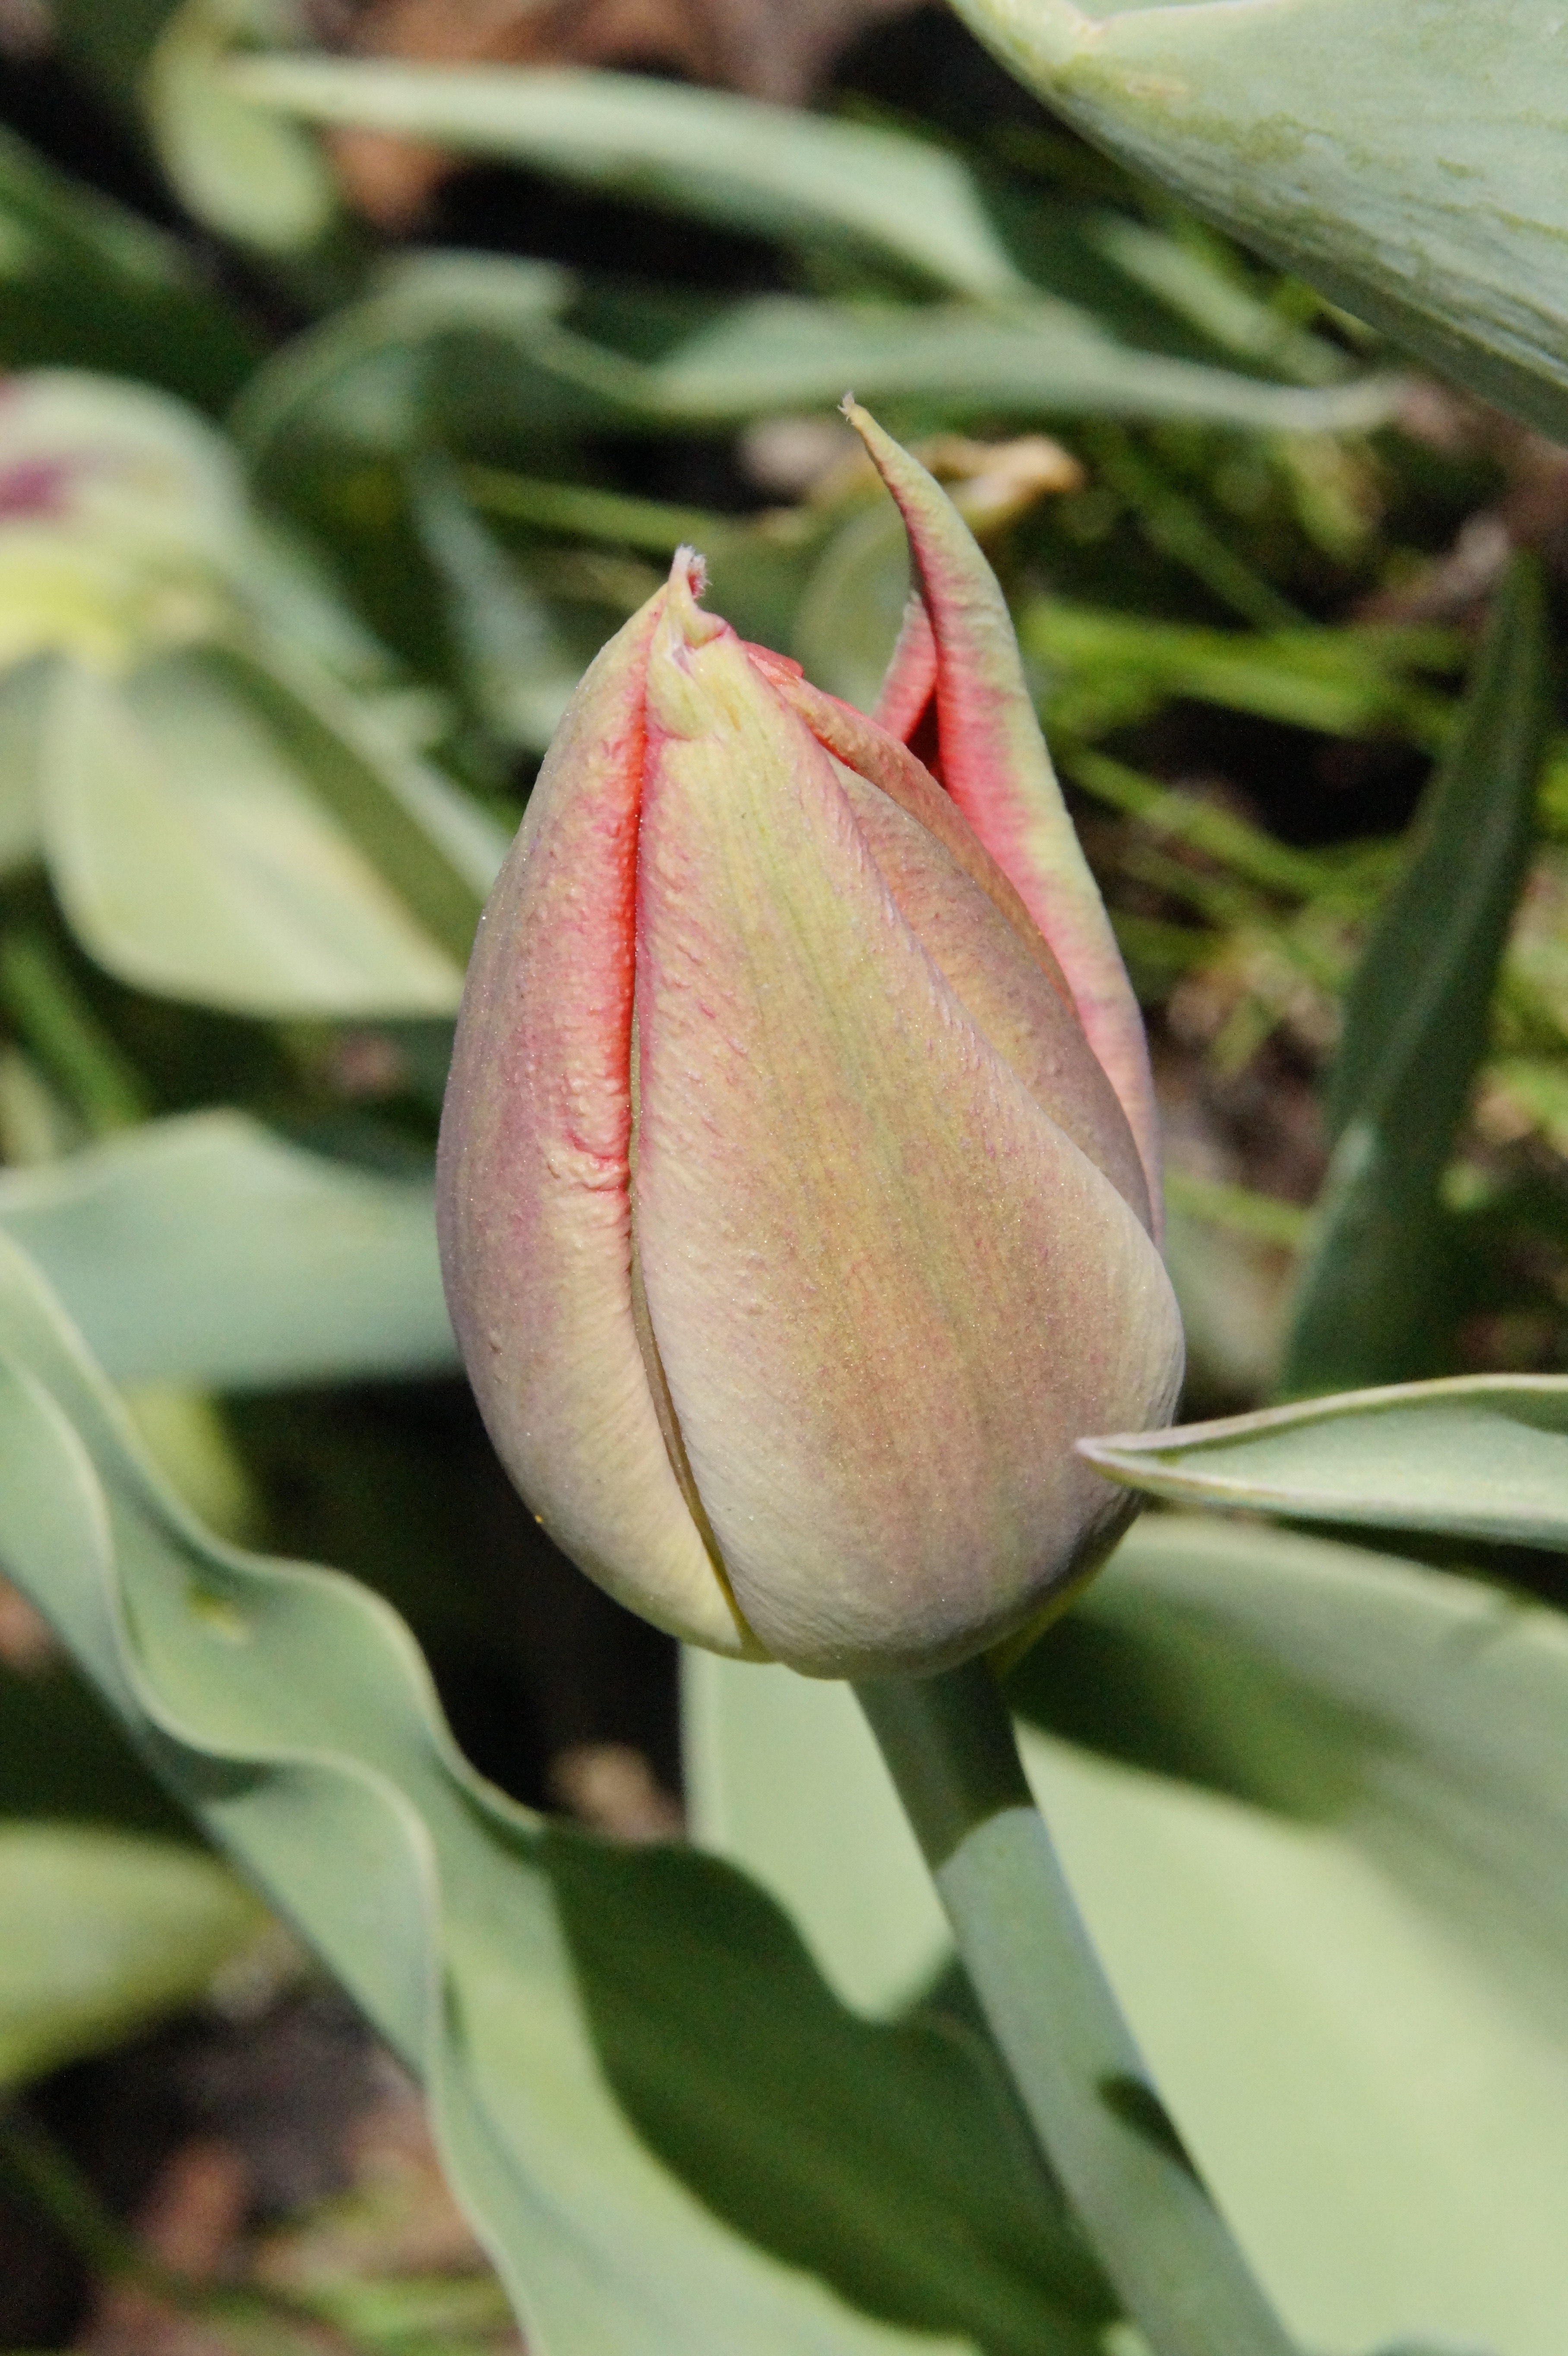
nature, blossom, plant, flower, petal, bloom, tulip, spring, green, red, botany, garden, flora, closed, bud, flowering plant, plant stem, land plant